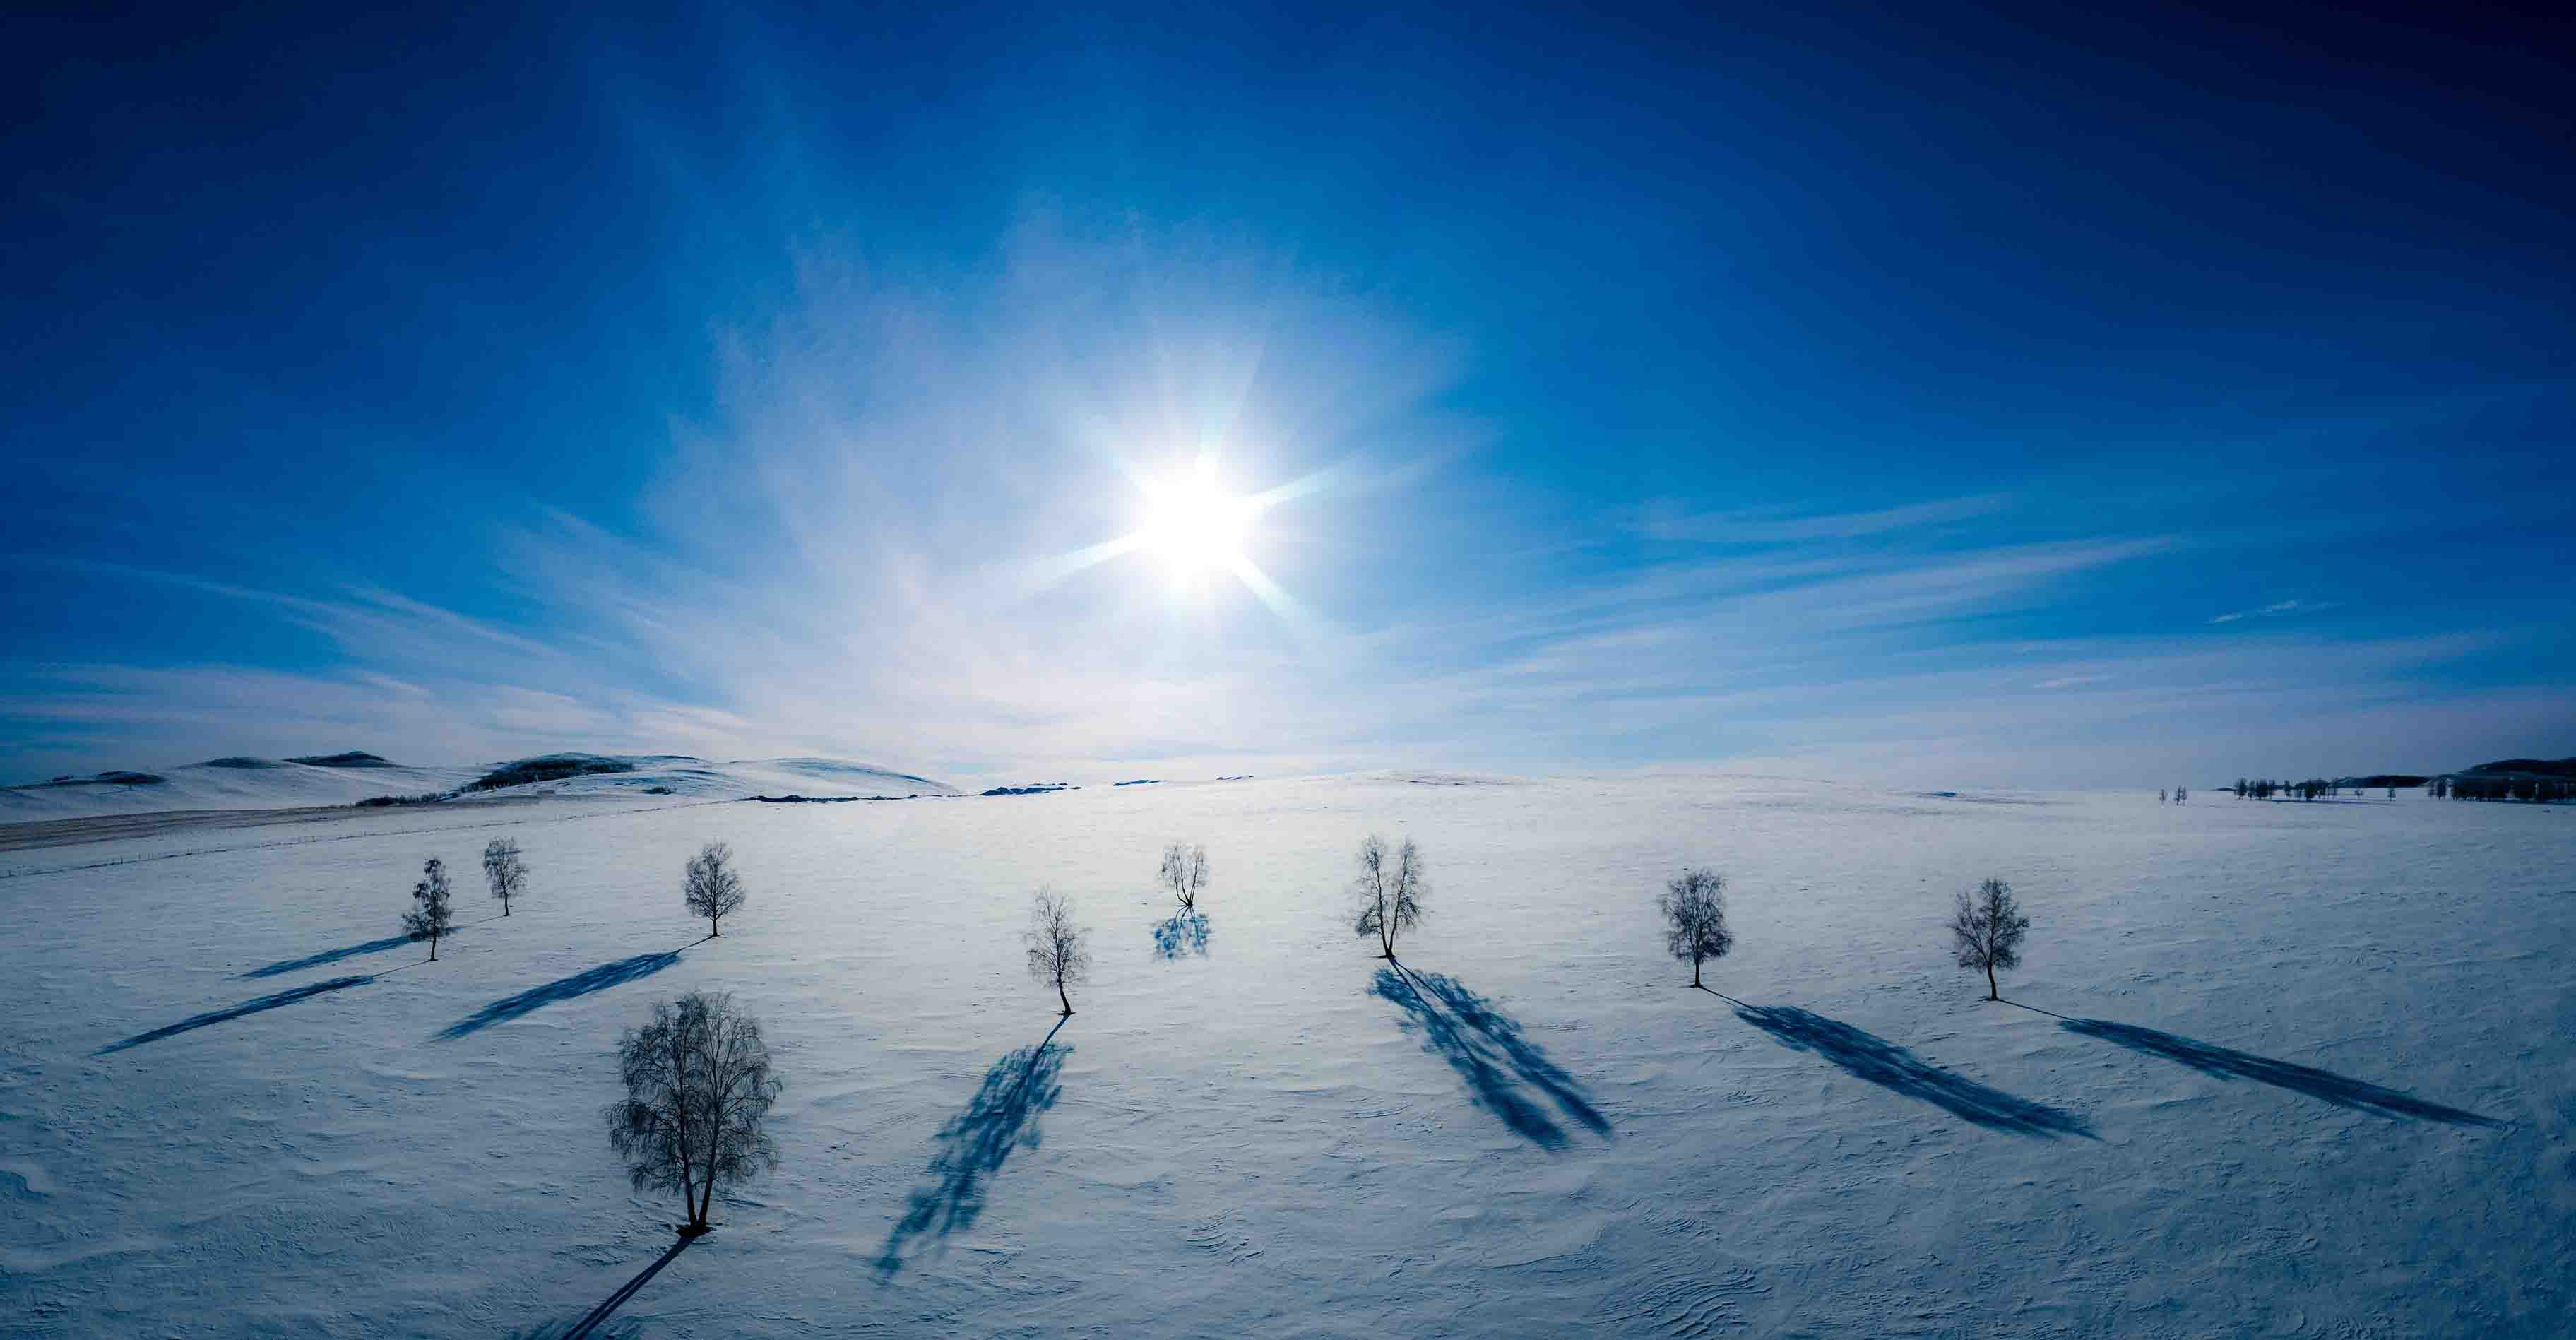
sky, atmosphere, cloud, daytime, snow, nature, slope, freezing, ice cap, glacial landform, ski equipment, recreation, horizon, landscape, plant, astronomical object, calm, winter, natural landscape, electric blue, lens flare, tree, meteorological phenomenon, frost, arctic, mountain range, piste, hill, ocean, evening, skiing, winter sport, reflection, massif, ski, sports, glacier, cross country skiing, ice, tundra, ski pole, polar ice cap, sea